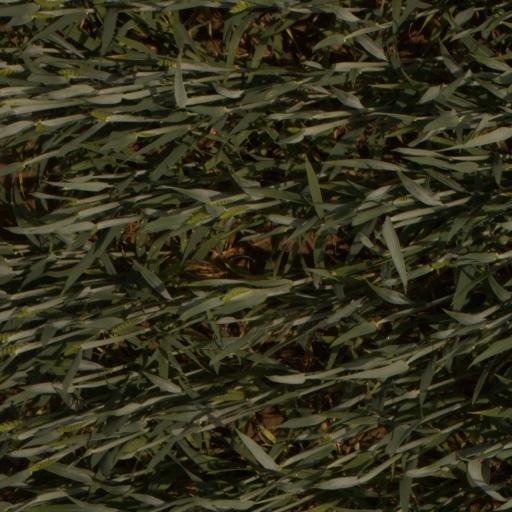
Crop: wheat